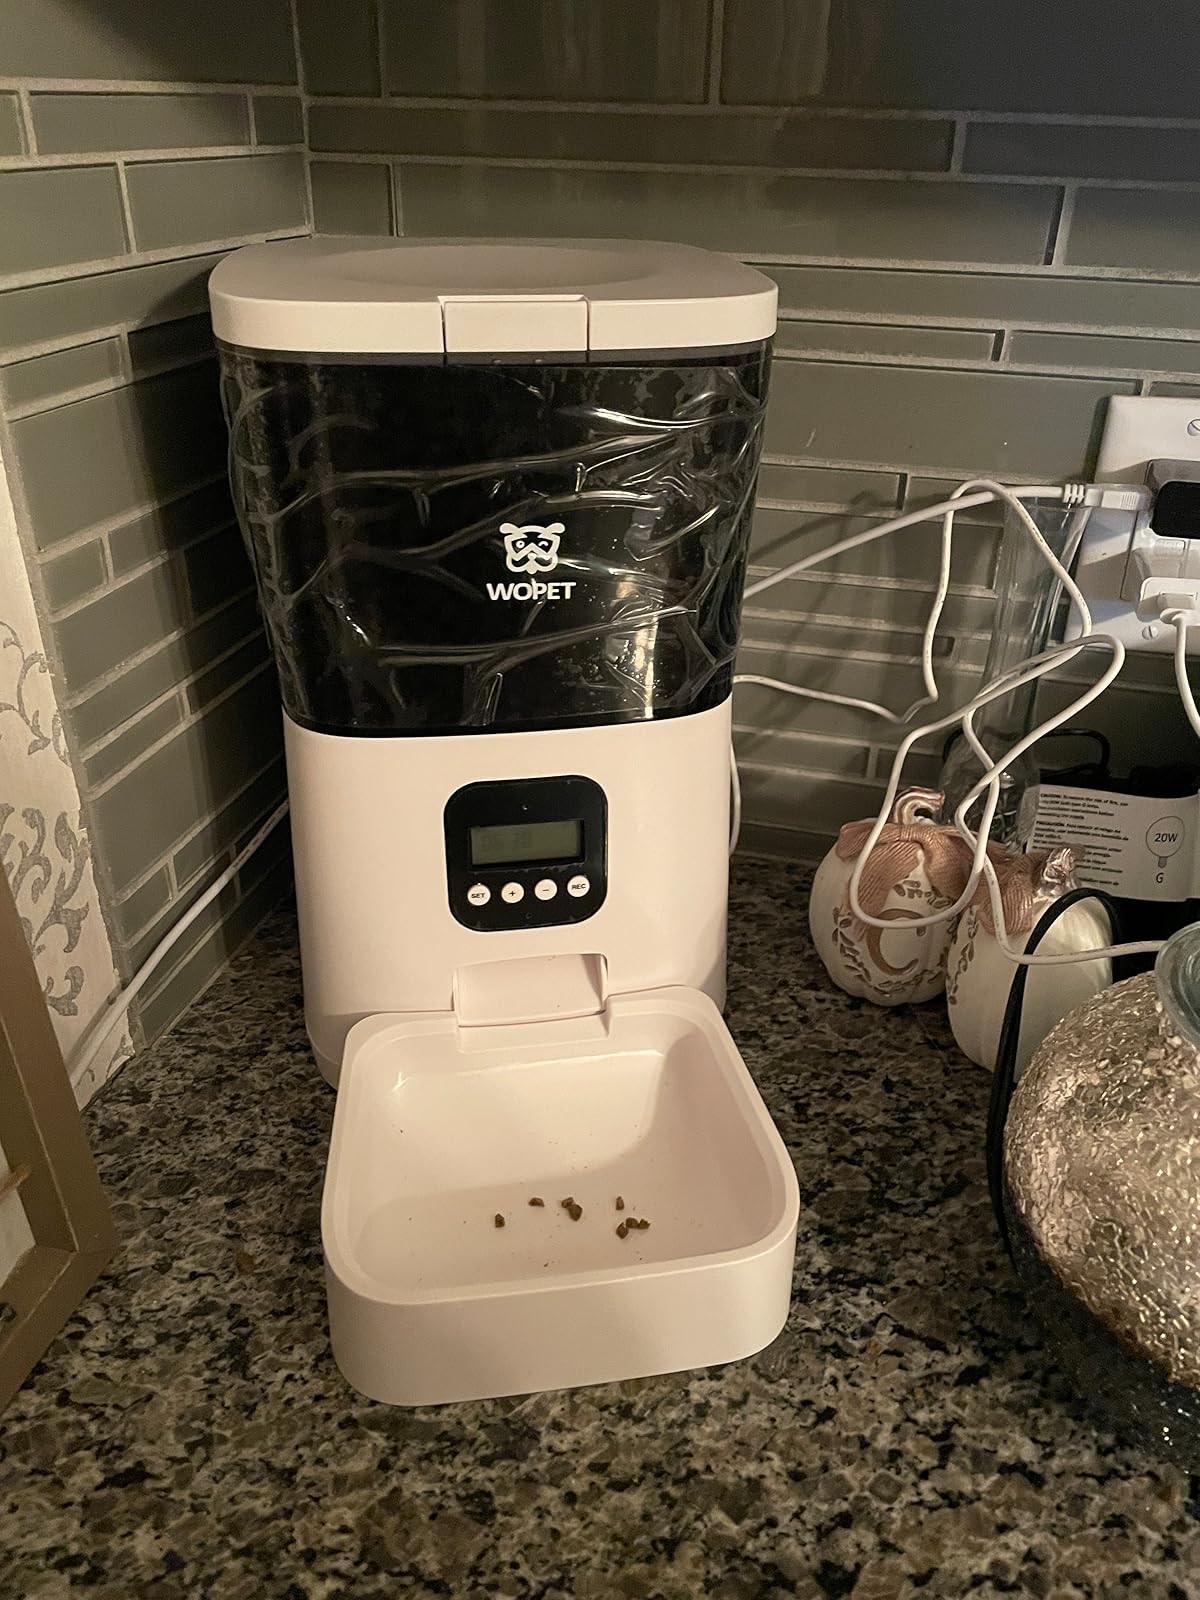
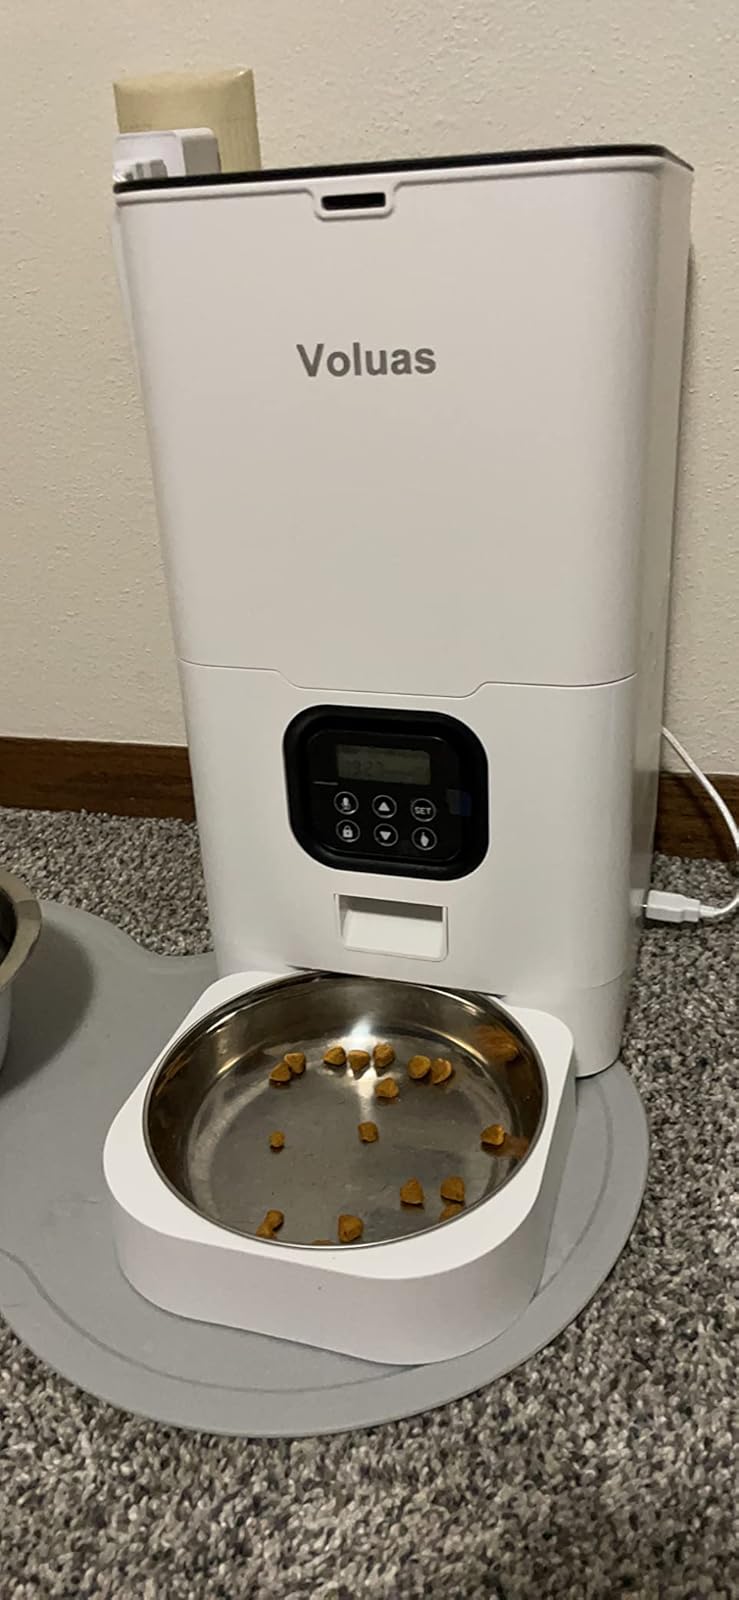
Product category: items_feeder
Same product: no